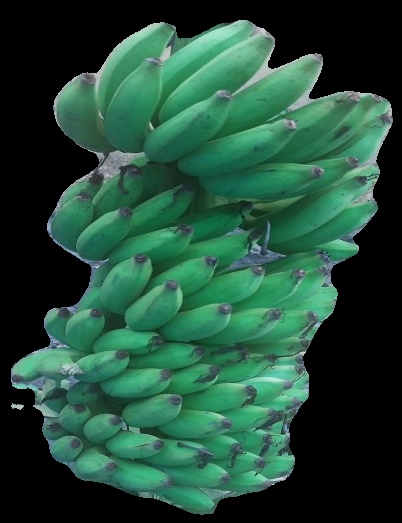
Variety: elakki-bale
Grade: grade2